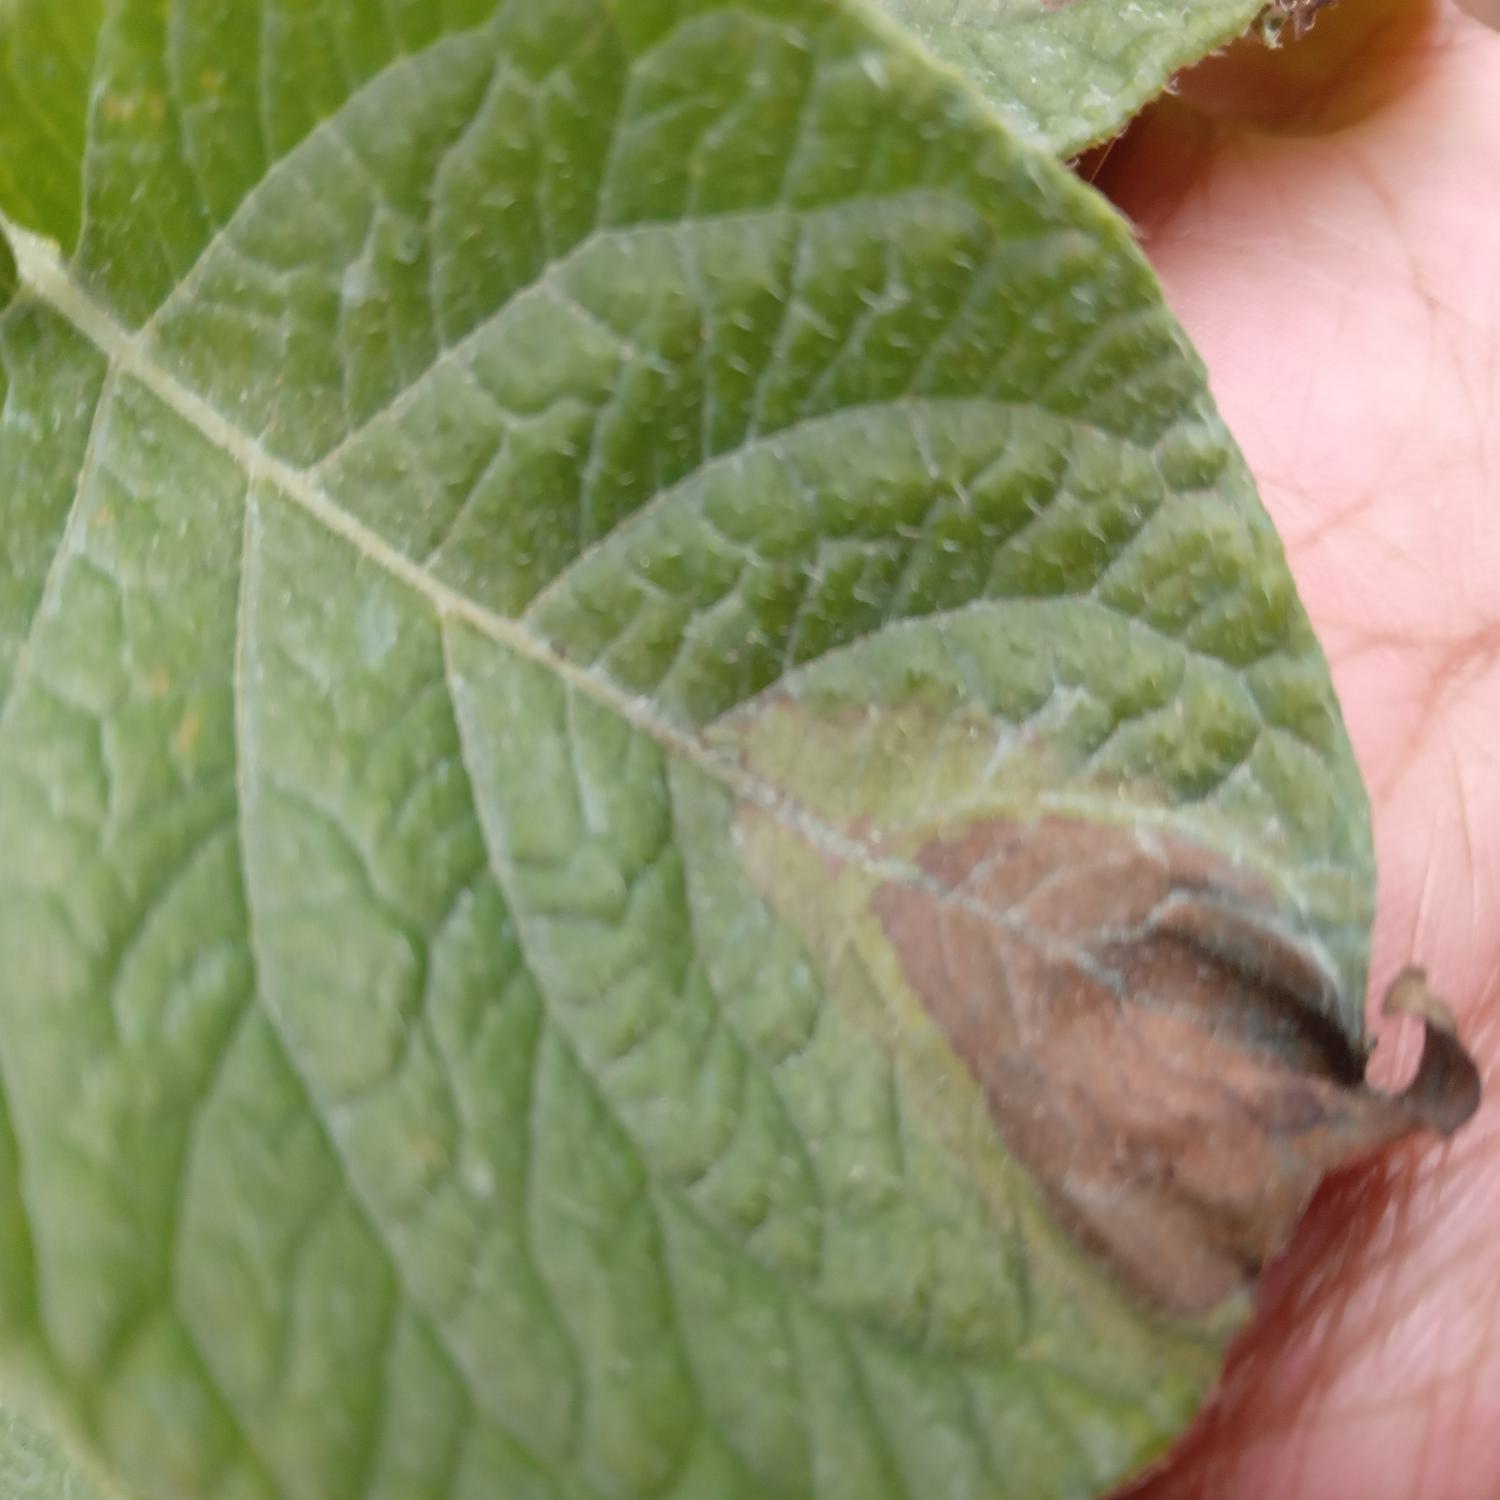
Label: Phytopthora